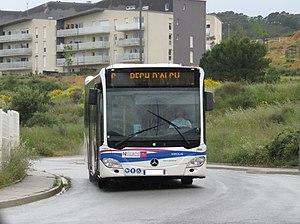
Un Mercedes-Benz Citaro K C2 (n°179019 de Keolis Narbonne), assurant la ligne C du réseau Citibus — Les Halles, Narbonne↔Pech d’Alcy, Narbonne — et circulant dans la Rue Nicolas Leblanc (Narbonne, France) le 7 juin 2018.